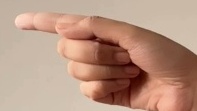
ASL sign: G